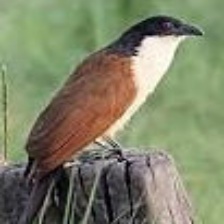
Species: COPPERY TAILED COUCAL
Scientific name: CENTROPUS CUPREICAUDUS